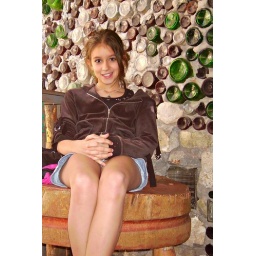
self portret in front of bottle wall